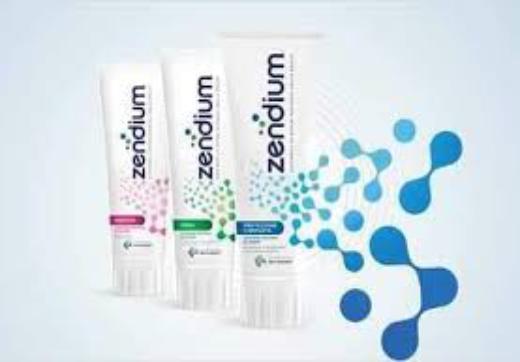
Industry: Medical